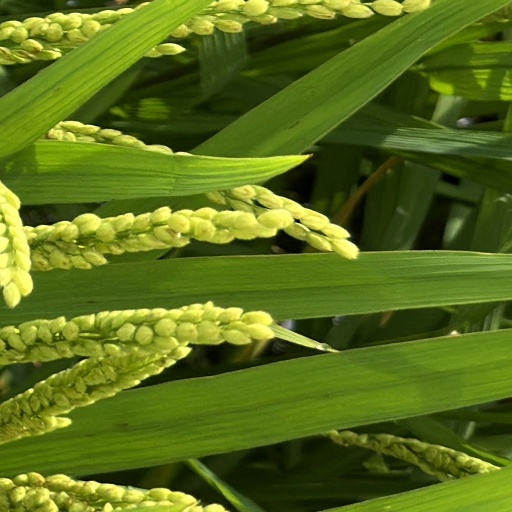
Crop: rice